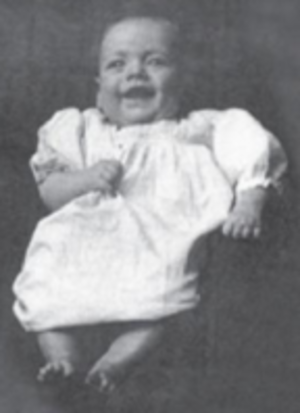
Stewart Edward « Stu » Hart était un lutteur professionnel, promoteur et entraîneur de lutte professionnelle et une personnalité du monde de la lutte professionnelle/catch au Canada.